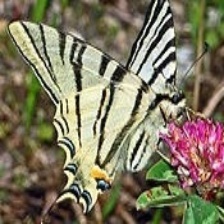
Species: SCARCE SWALLOW